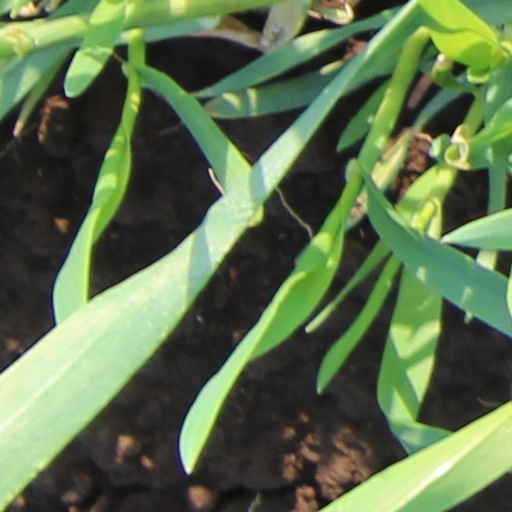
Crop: wheat